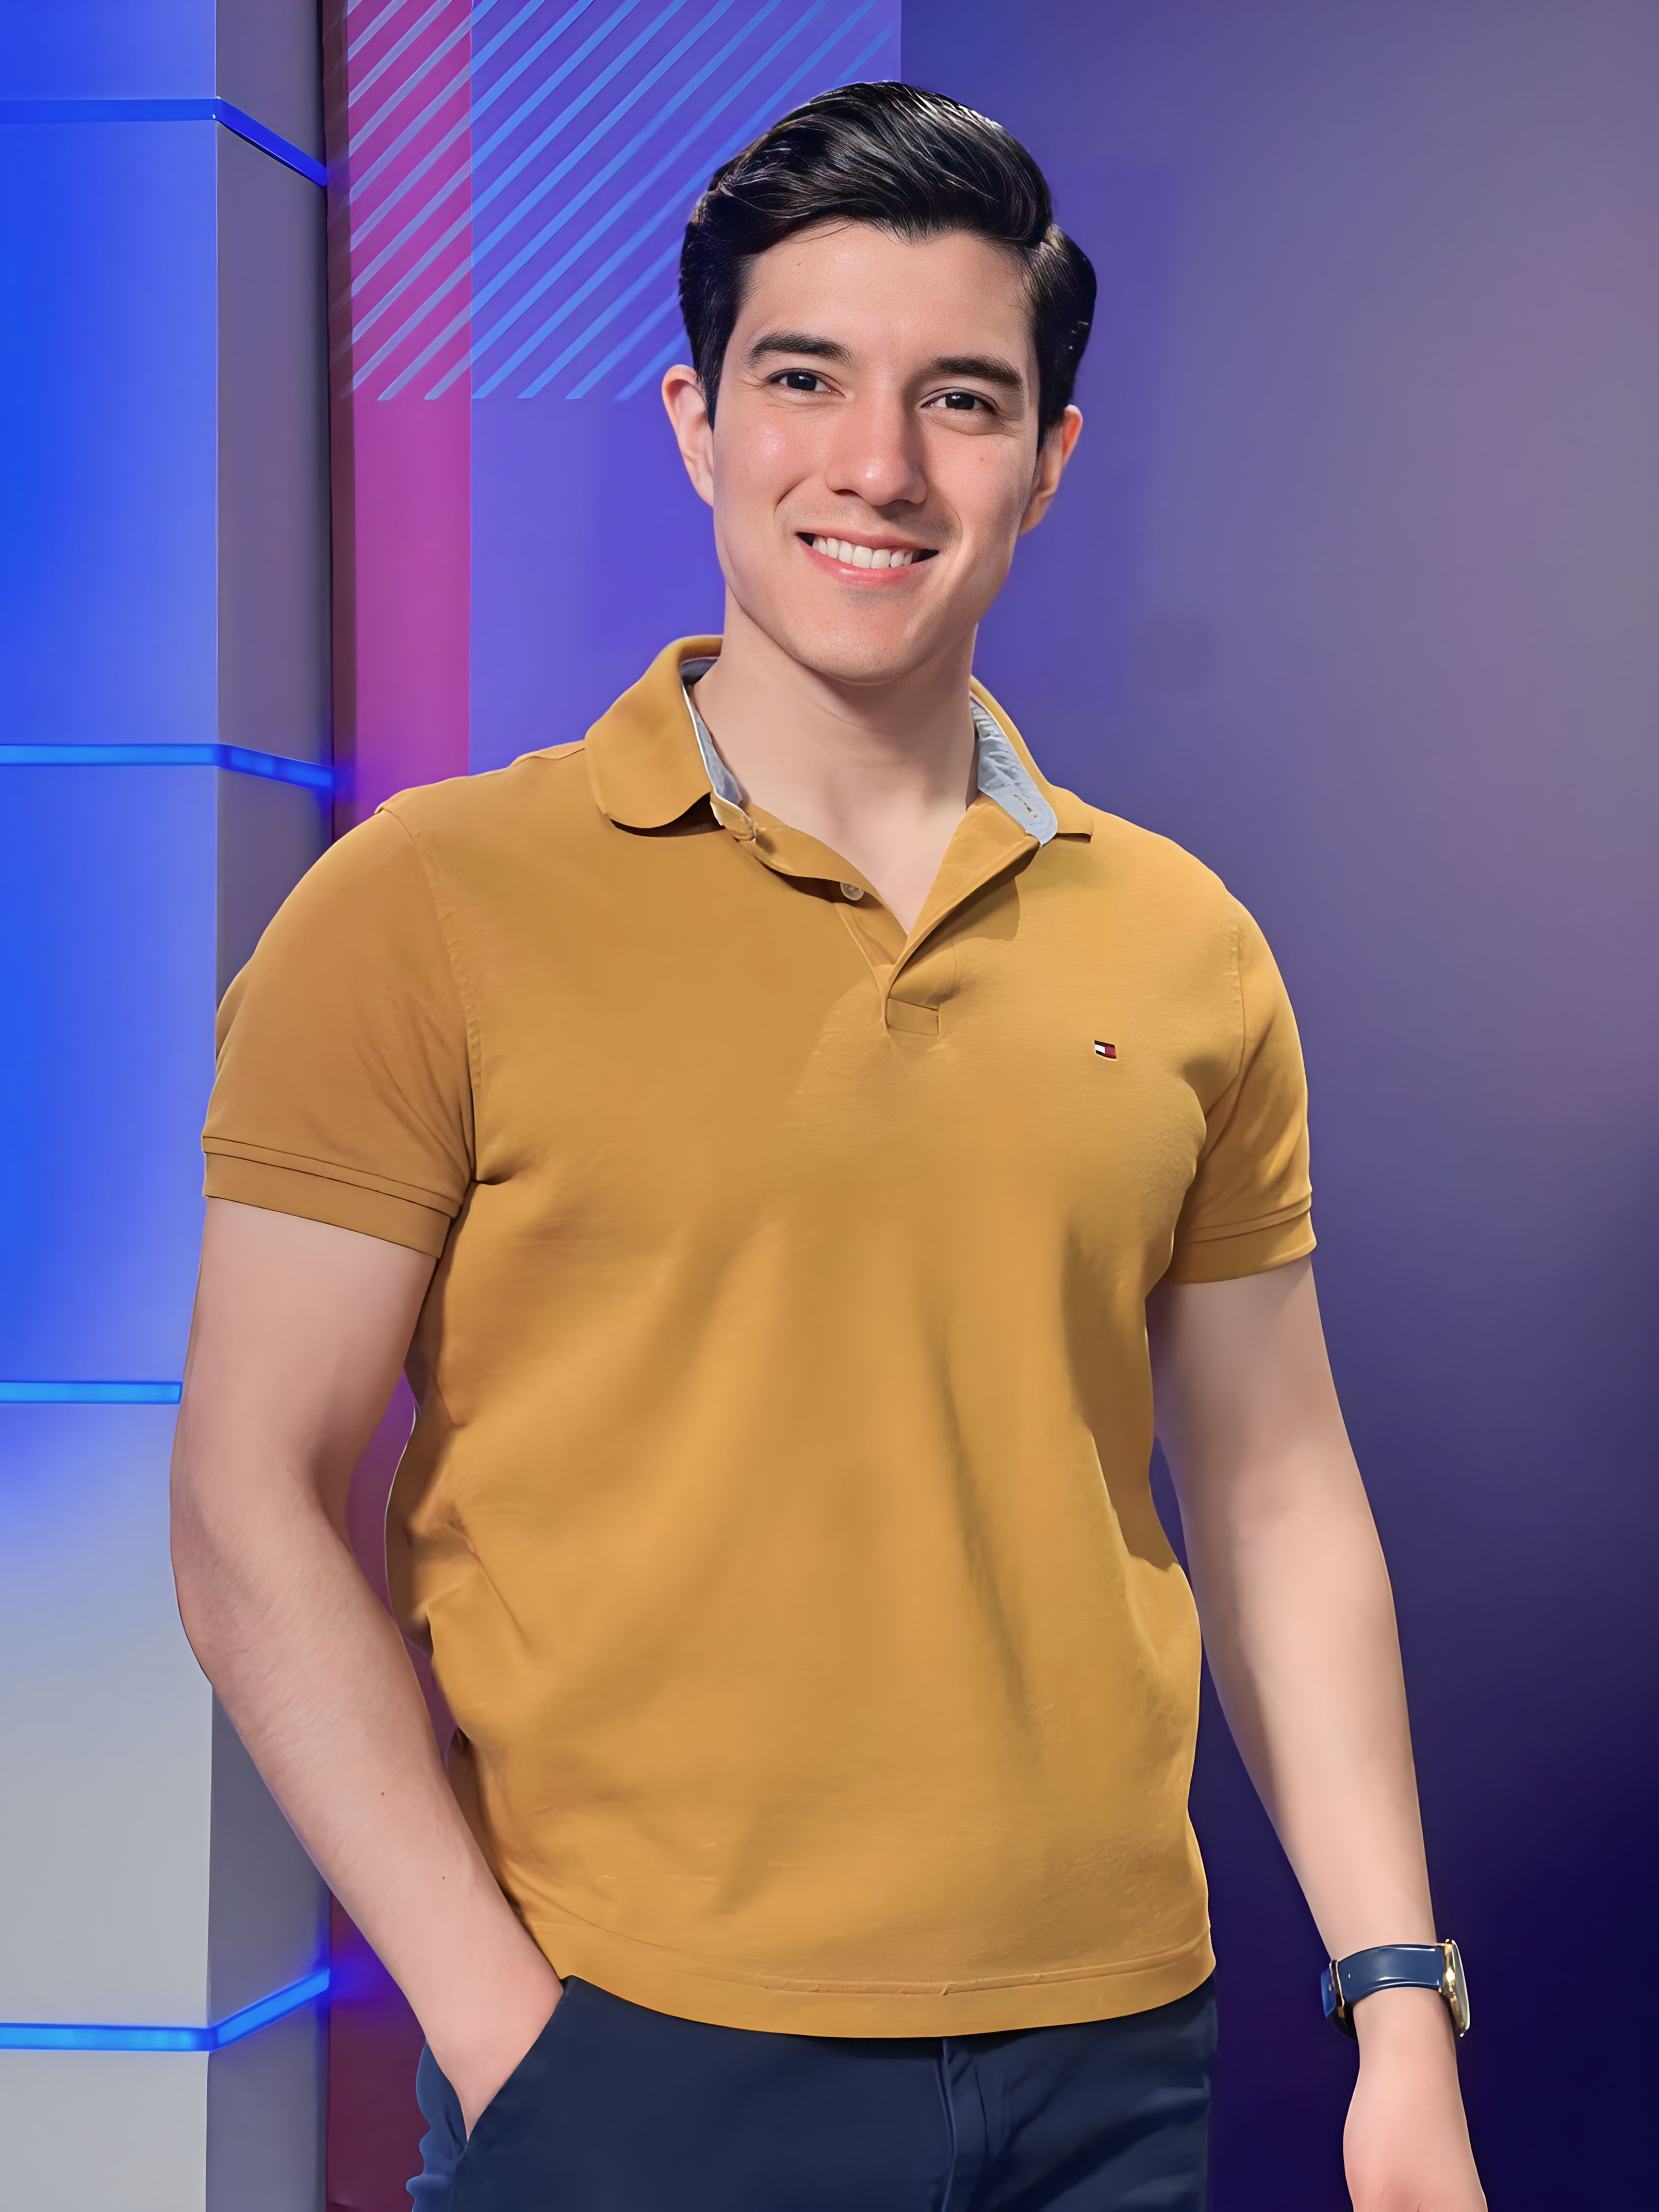
man, portrait, forehead, joint, smile, arm, shoulder, polo shirt, muscle, blue, dress shirt, neck, sleeve, gesture, collar, flash photography, elbow, waist, chest, fashion design, t shirt, electric blue, formal wear, thigh, belt, trunk, sportswear, button, white collar worker, uniform, event, abdomen, gadget, fun, sitting, pocket, audio equipment, job, top, eyewear